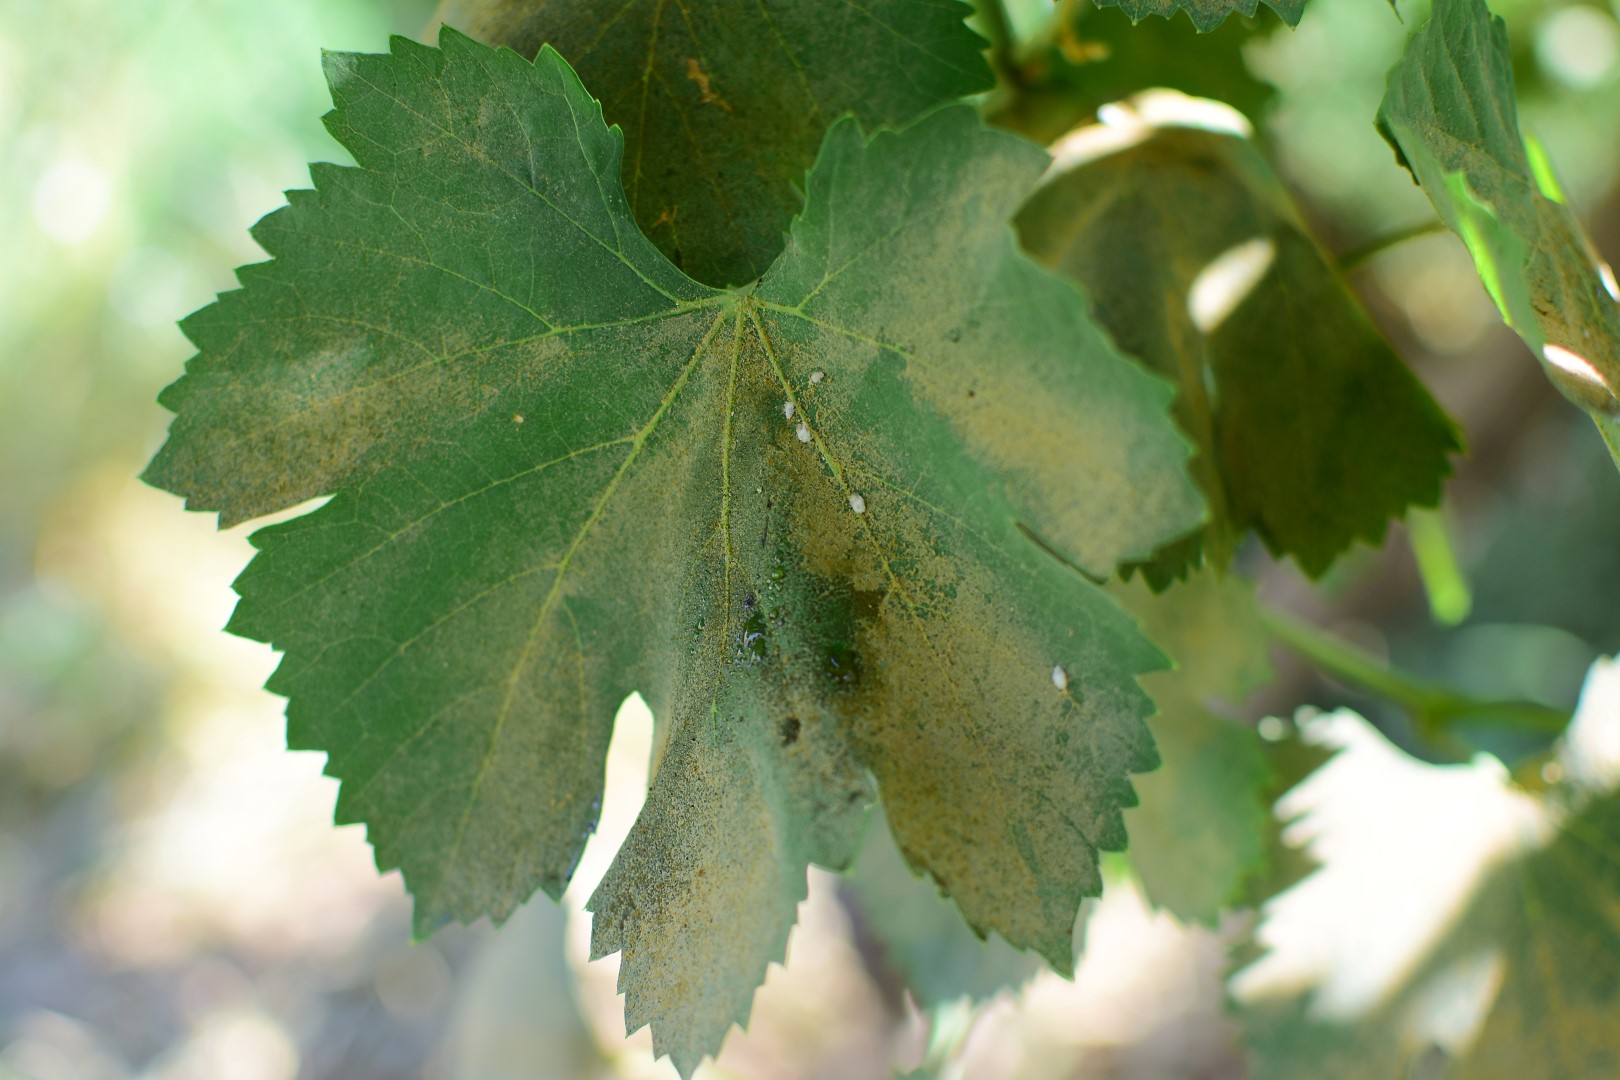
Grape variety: Frinsi